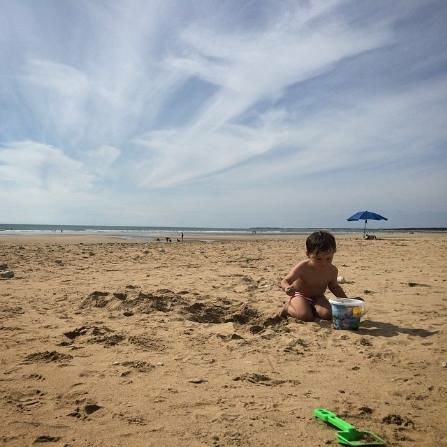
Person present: Yes